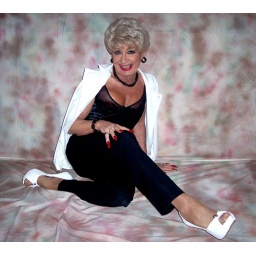
I know white shoes in the front of a picture look like boats....sorry...